László Sinkó

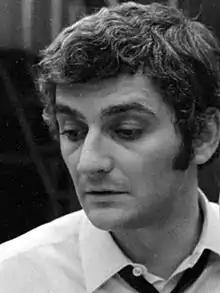
László Sinkó in 1970.

László Sinkó (18 March 1940 – 31 July 2015) was a Hungarian actor. He appeared in more than 90 films and television shows between 1959 and 2009.